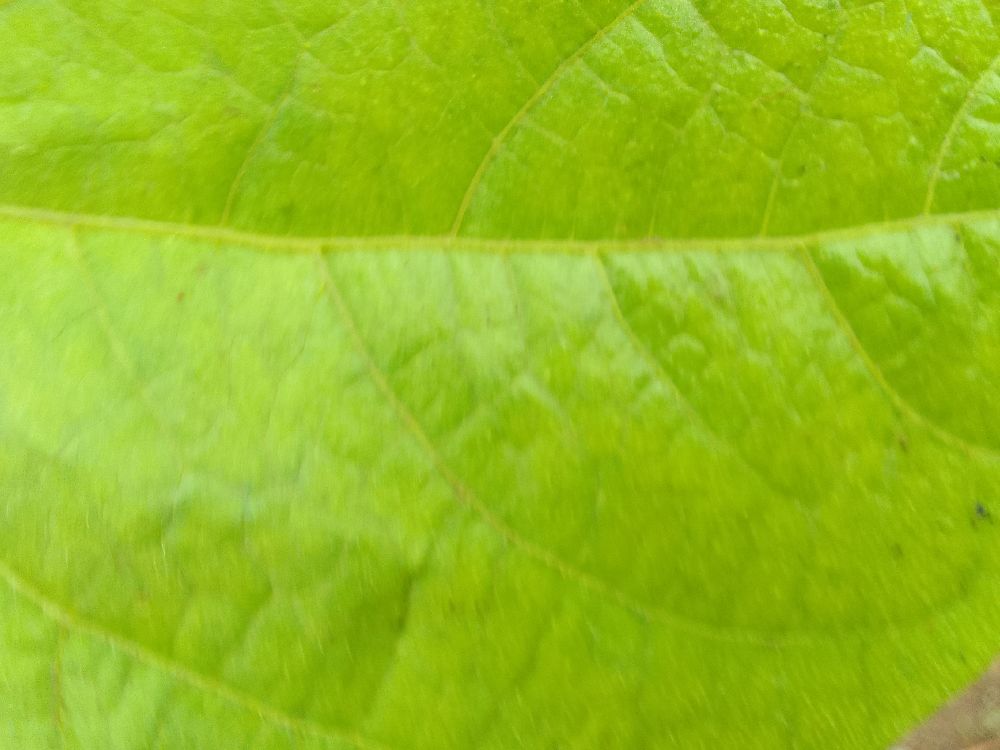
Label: healthy